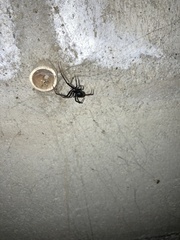
Species: Lactrodectus_hesperus